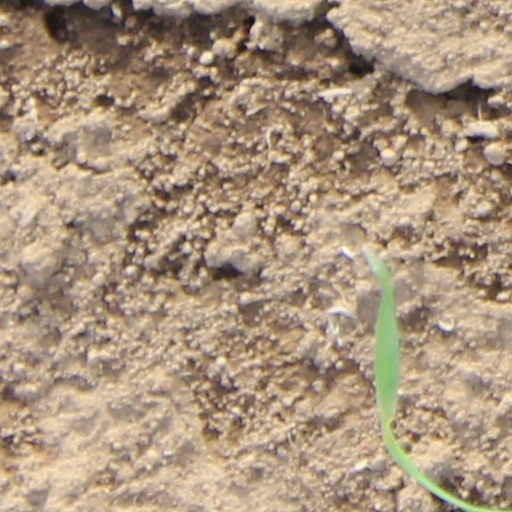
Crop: wheat